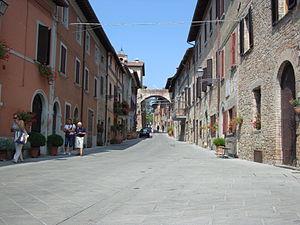
L'association I Borghi più belli d'Italia est née en mars 2001 sous l'impulsion de Conseil du tourisme de l'ANCI.